End of the Han dynasty

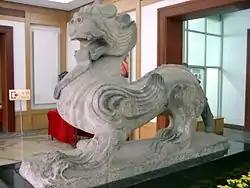
An Eastern Han stone-carved tomb guardian ("Tianlu"); City Museum of Luoyang

Emperor Ling died in 189 and was succeeded by his 13-year-old son, Liu Bian (born to Empress He), who became known as Emperor Shao. Empress He, now empress dowager, became regent to the young emperor, while her older brother, General-in-Chief He Jin, became the most powerful official in the imperial court. He Jin and Yuan Shao plotted to exterminate all the Ten Attendants, a group of influential eunuchs officials in the court, but Empress Dowager He disapproved of their plan. In a fateful move, He Jin summoned Dong Zhuo, a warlord controlling the battle-tested Liang Province (涼州; covering present-day Gansu), to march on the capital Luoyang to pressure Empress Dowager He into eliminating the Ten Attendants. After the eunuchs discovered He Jin's plot, they lured him into the palace and murdered him (22 September 189). In response, Yuan Shao led the imperial guards on an indiscriminate massacre of the palace eunuchs. The surviving eunuchs kidnapped Emperor Shao and his younger brother, the eight-year-old Prince of Chenliu (raised by his grandmother Empress Dowager Dong), and fled north towards the Yellow River, but were finally forced to commit suicide by throwing themselves into the river.